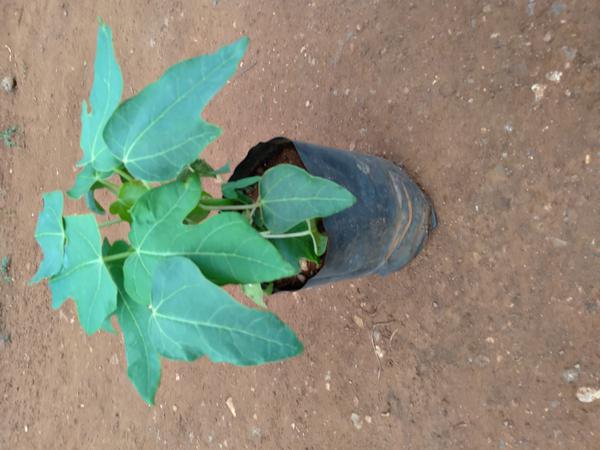
Plant: Pappaya